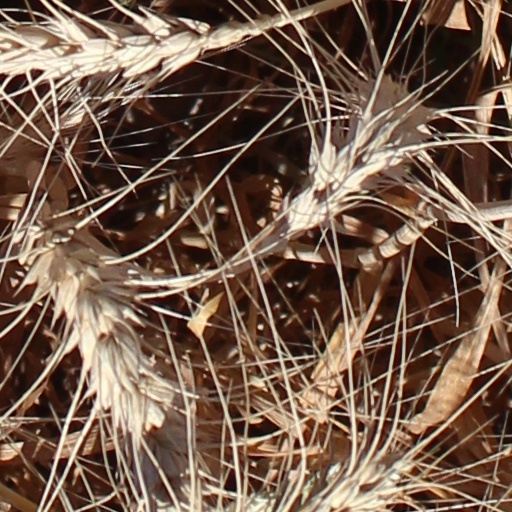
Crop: wheat